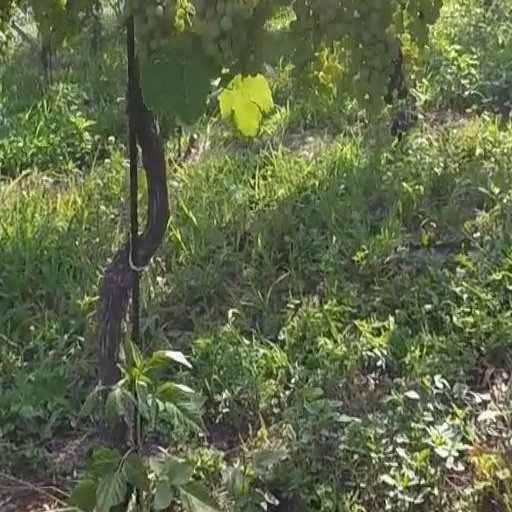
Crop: grape